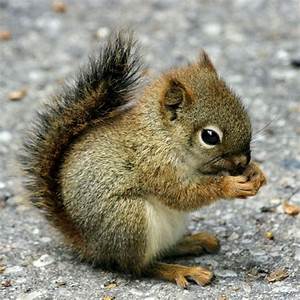
Label: scoiattolo